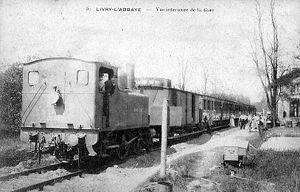
La ligne 4 du tramway d'Île-de-France est une ligne du tramway d'Île-de-France exploitée par la SNCF reliant Aulnay-sous-Bois d'une part, et Montfermeil d'autre part, à Bondy, dans le département de la Seine-Saint-Denis. Elle est longue de 12,6 kilomètres et se sépare en deux branches.
La ligne de Bondy à Aulnay-sous-Bois, parfois surnommée ligne des Coquetiers, est une ligne ferroviaire de la Seine-Saint-Denis, en Île-de-France, d'une longueur de huit kilomètres. Ouverte en 1875, elle est depuis 2006, parcourue par les rames de la ligne 4 du tramway d'Île-de-France. Elle constitue la ligne nᵒ 958 000 du réseau ferré national.
La ligne P du Transilien, plus souvent simplement dénommée ligne P, est une ligne de trains de banlieue qui dessert l'est de l'Île-de-France. Elle relie Paris-Est à Château-Thierry et La Ferté-Milon via Meaux, ainsi qu'à Provins et Coulommiers. Elle comprend également une navette ferroviaire reliant Esbly à Crécy-la-Chapelle ainsi qu'un service d'autocars reliant Coulommiers à La Ferté-Gaucher.